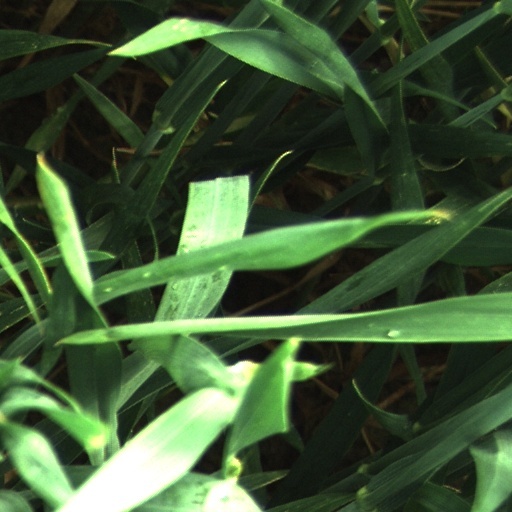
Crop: wheat